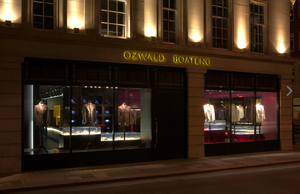
Oswald Boateng est un maître tailleur britannique qui travailla pour Givenchy de 2003 à 2007.